West Cork Chamber Music Festival

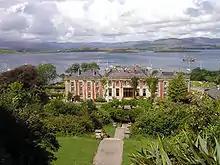
Bantry House has been a central venue for the West Cork Chamber Music Festival

Performances take place at venues around the town, including Bantry House and St Brendan's Church. Bantry House is the central venue; its drawing room has a capacity of about 50.